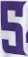
Number: 5